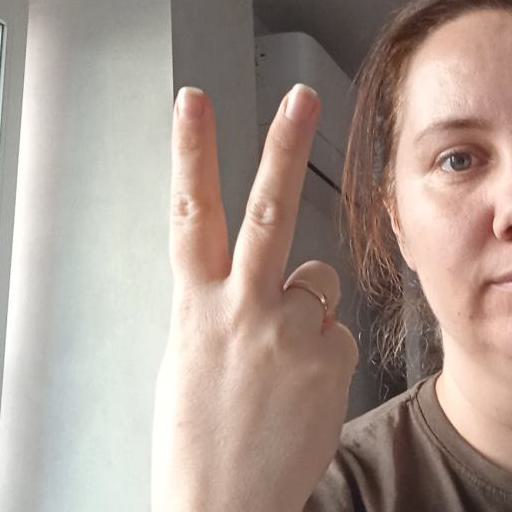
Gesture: peace_inverted